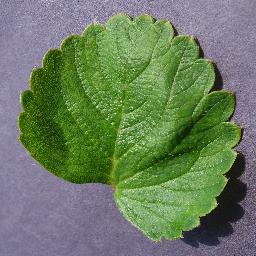
Label: Strawberry___healthy